J. Mora Moss House

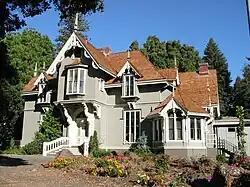

J. Mora Moss House is a boldly romantic Carpenter Gothic style Victorian home located within Mosswood Park in Oakland, California. It was built in 1864, bought by Oakland in 1912 and documented by the Historic American Buildings Survey in 1960 at which point it was pronounced "One of the finest, if not the finest, existing examples of Gothic architecture of French and English influence as adapted to wood frame domestic architecture to be found in the East Bay Area, and possibly in Northern California." The building was named Oakland Heritage Landmark #6 on January 7, 1975. It is one of five historic homes owned by the City of Oakland and currently serves as an office and storage space of the Oakland Parks and Recreation department.